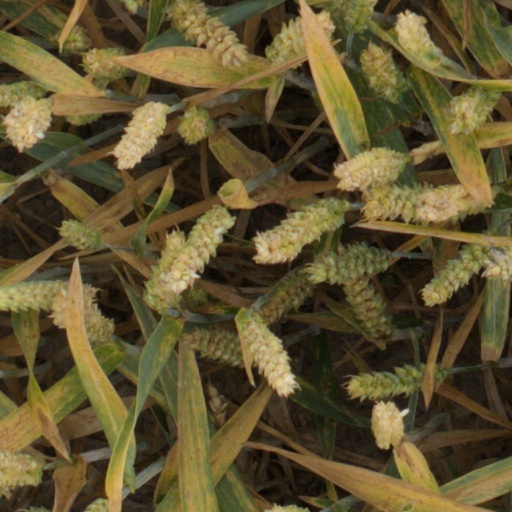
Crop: wheat